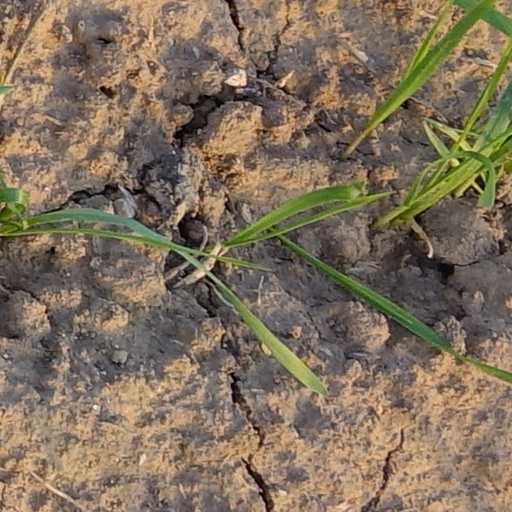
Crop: wheat